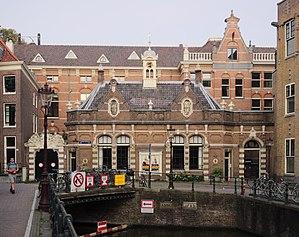
L’université d'Amsterdam est une université néerlandaise. Fondée en 1632 sous le nom latin d'Athenaeum Illustre, elle constitue l'une des plus prestigieuses universités d'Europe avec six lauréats de prix Nobel et des centaines de chercheurs internationaux affiliés. L'université d'Amsterdam accueille environ 30 000 étudiants et 5 000 personnels par an, avec un budget de plus de 614 millions d'euros, ce qui en fait l'une des universités publiques les plus riches au monde. Sa direction est supervisée par le ministère de l'Éducation, de la Culture et de la Science.